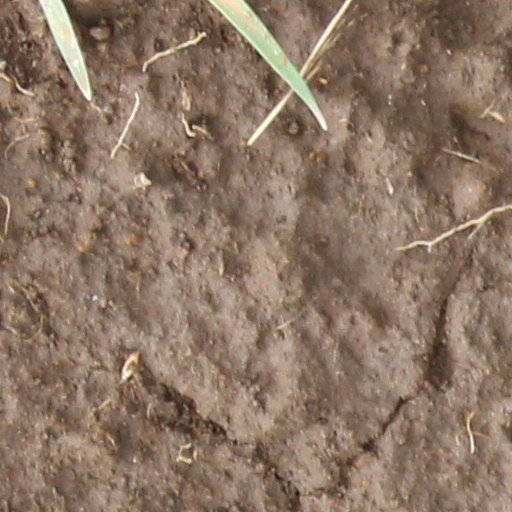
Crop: wheat